Leptospermopsis nitens

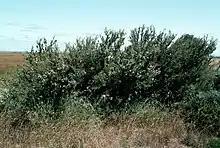
Habit near Borden

Leptospermopsis nitens is a species of slender shrub that is endemic to Western Australia. It has thin, fibrous bark, narrow egg-shaped to wedge-shaped leaves, white or pink flowers on short side branches and fruit with the sepals attached but that falls from the plant shortly after the seeds reach maturity.